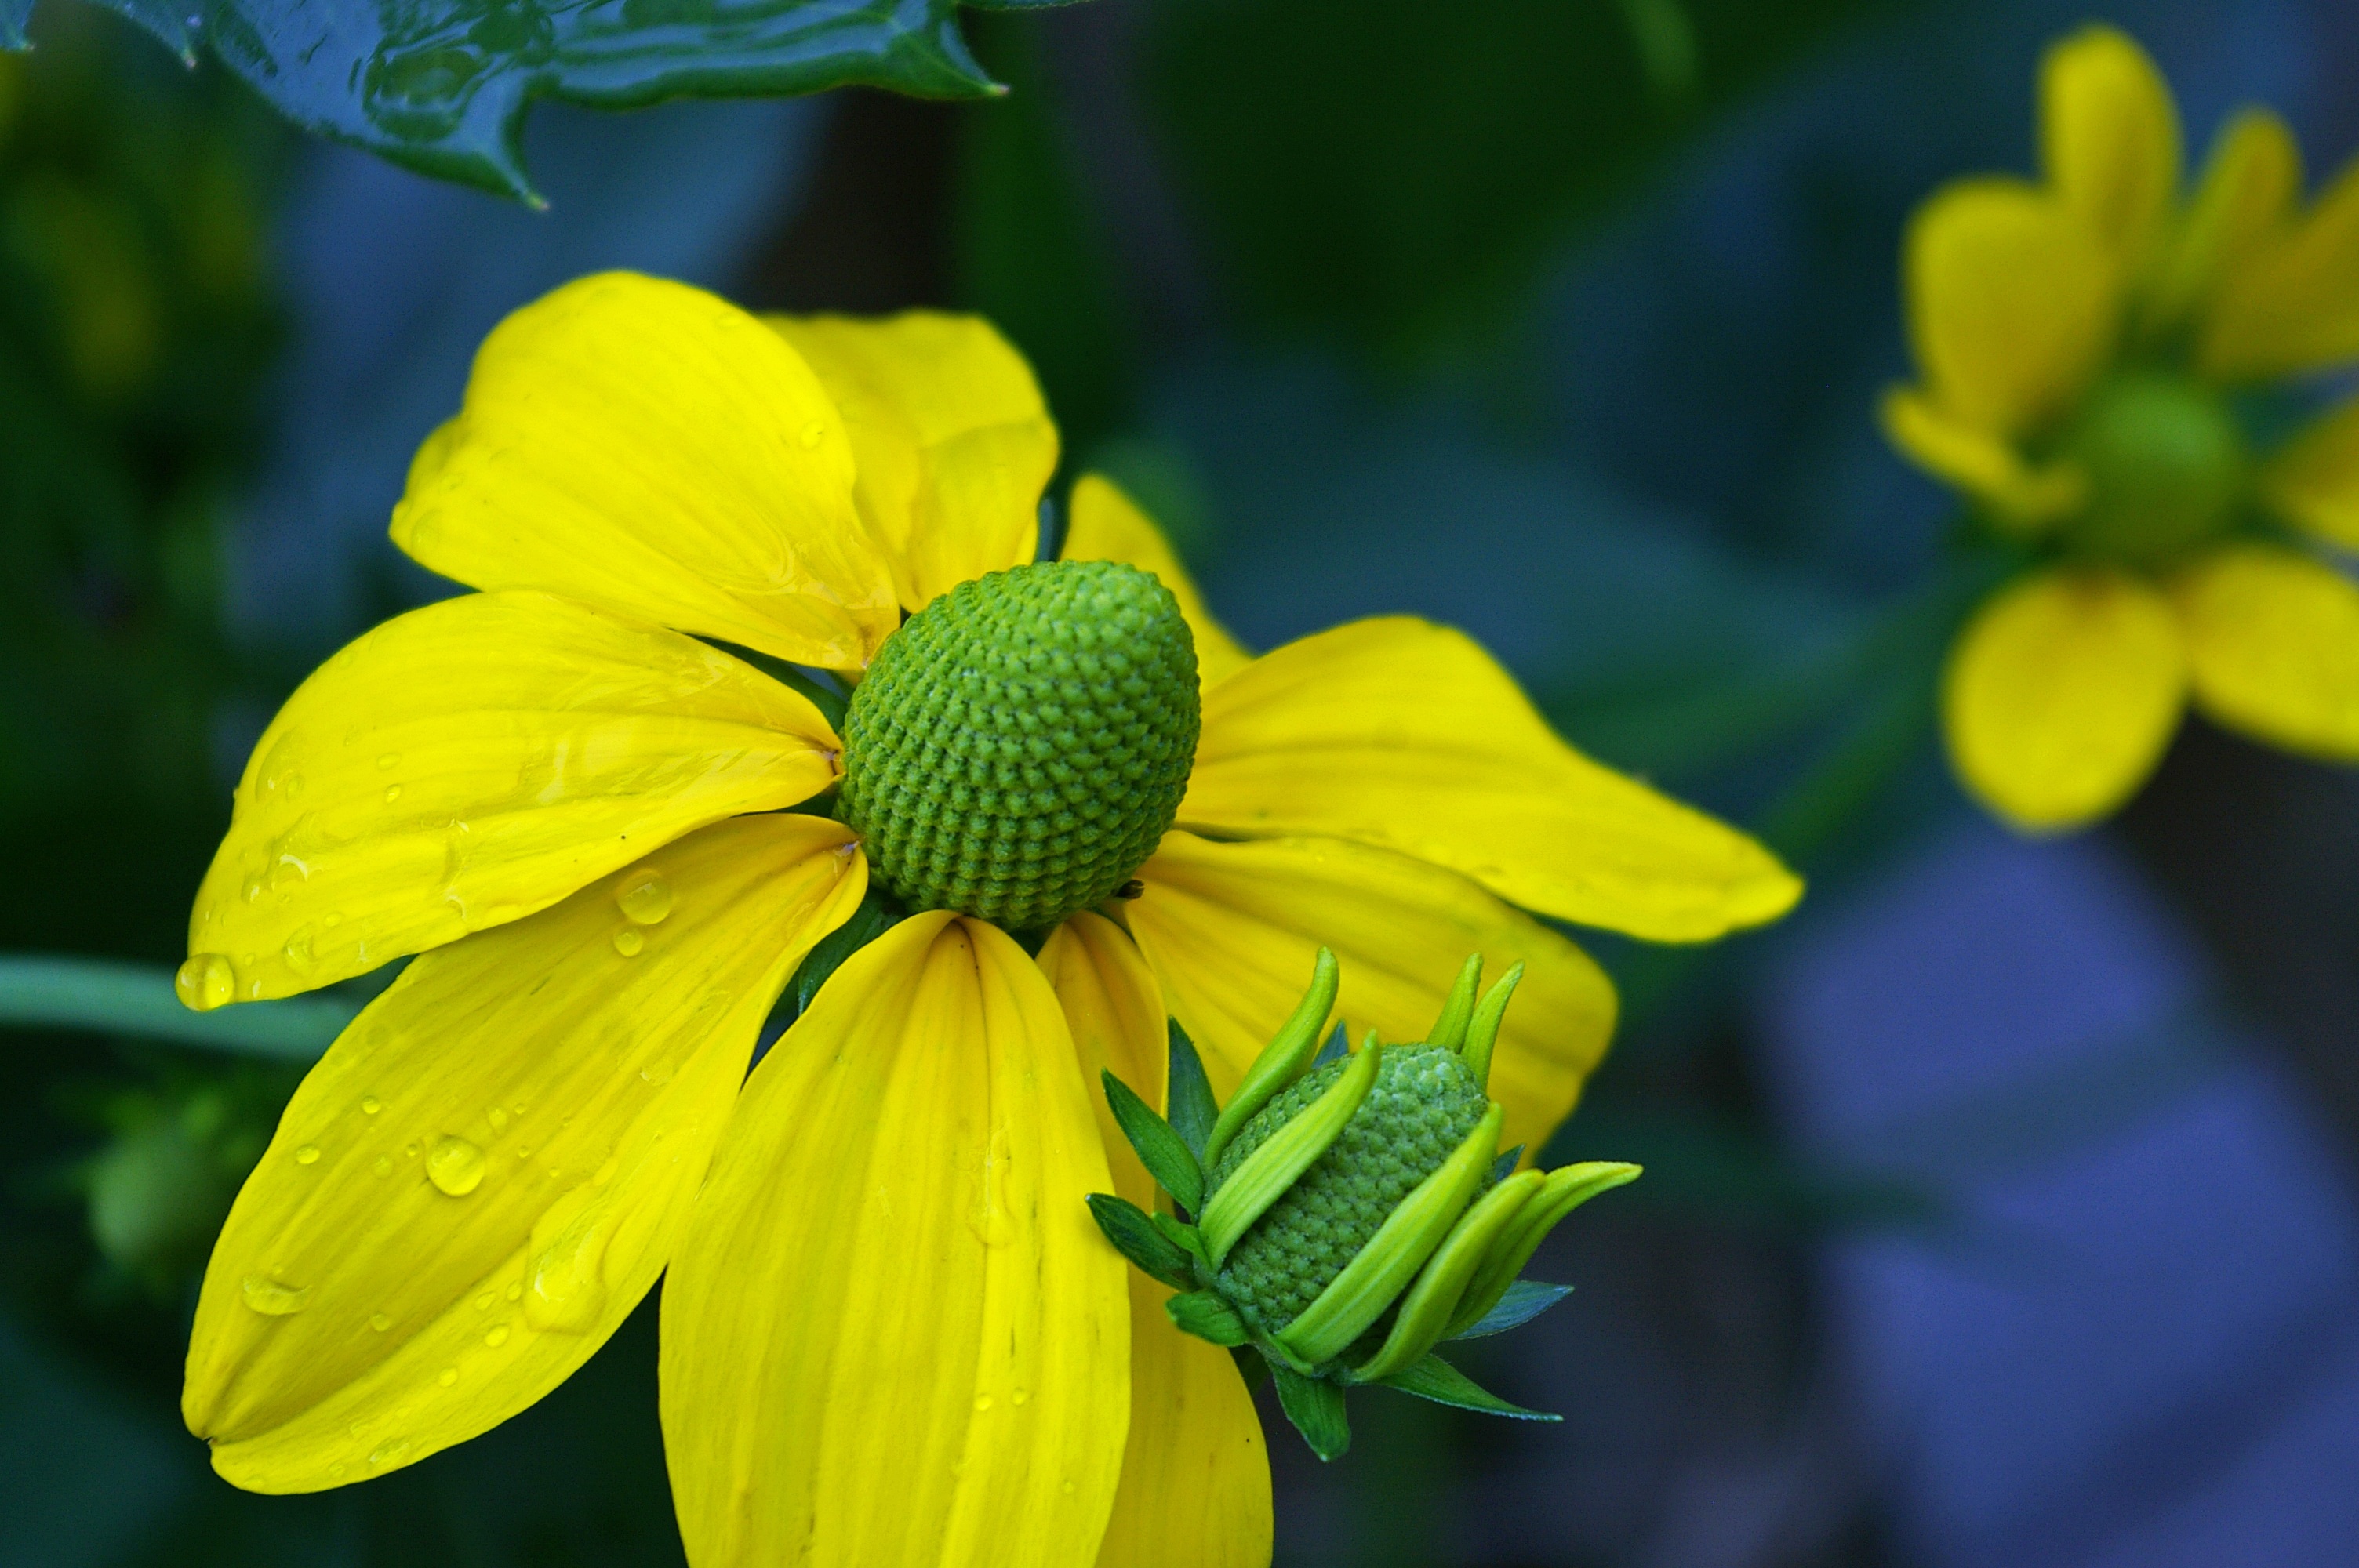
nature, blossom, plant, flower, petal, bloom, summer, green, botany, colorful, yellow, garden, flora, sunflower, yellow flower, wildflower, flower bed, close up, sun hat, sunny, petals, decorative, bright, beautiful, flower garden, yellow flowers, macro photography, garden plant, flowering plant, daisy family, yellow coneflower, shining coneflower, flower yellow, ordinary sonnenhut, beete, annual plant, plant stem, land plant